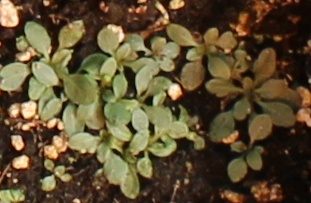
Label: Horseweed